Midwood, Brooklyn

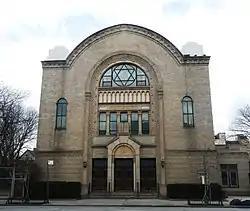
Talmud Torah of Flatbush

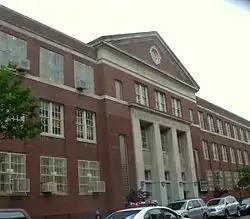
Hudde Junior High School, named after Andries Hudde

Midwood is a diverse multi-ethnic and multi-religious neighborhood; however, the neighborhood is predominantly Jewish.